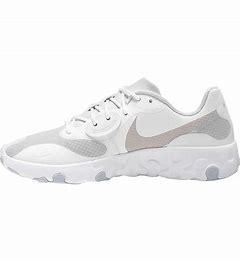
Brand: Nike
Model: Renew Lucent